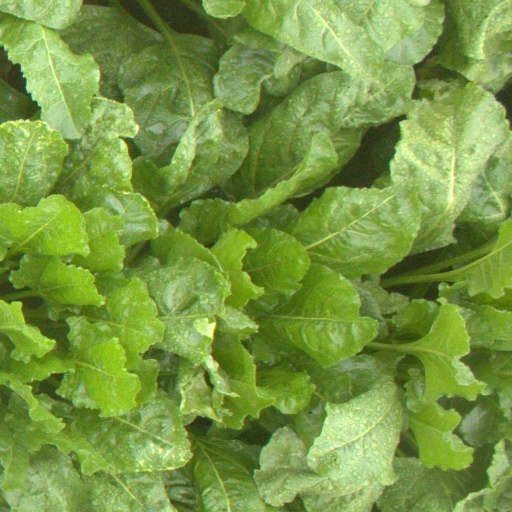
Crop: sugar beet